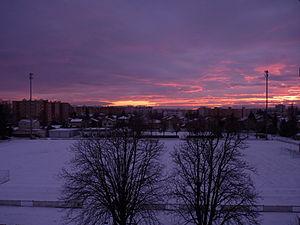
Caluire - Stade Pierre Bourdan un soir d'hiver
Caluire-et-Cuire est une commune française située dans la métropole de Lyon en région Auvergne-Rhône-Alpes. Ses habitants sont appelés les Caluirards.